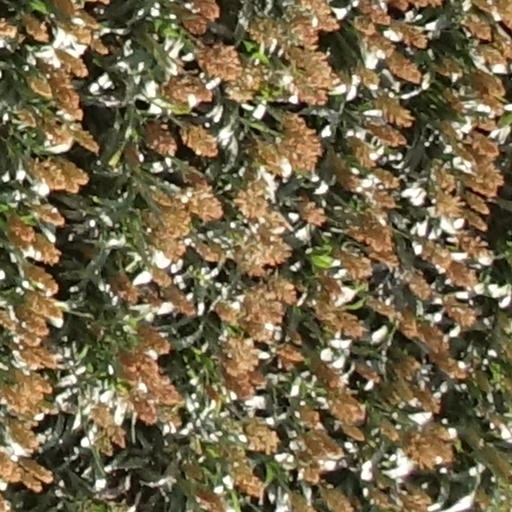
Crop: sorghum